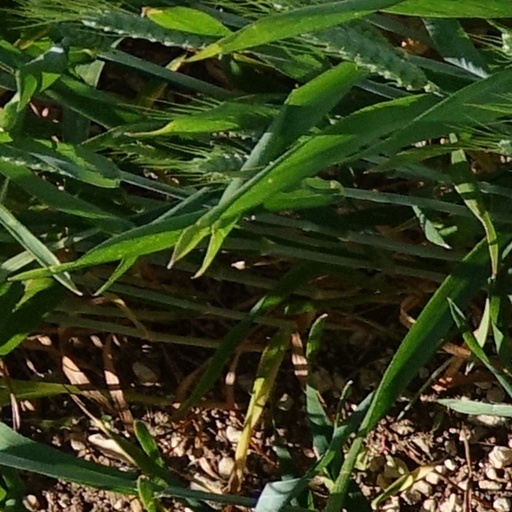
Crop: wheat